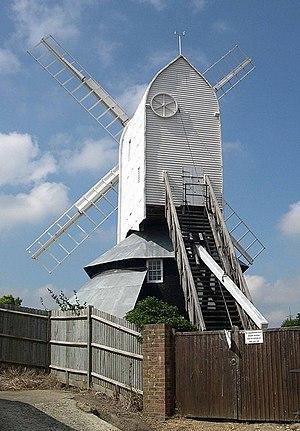
Cette liste des musées du East Sussex, Angleterre contient des musées qui sont définis dans ce contexte comme des institutions qui recueillent et soignent des objets d'intérêt culturel, artistique, scientifique ou historique. leurs collections ou expositions connexes disponibles pour la consultation publique. Sont également inclus les galeries d'art à but non lucratif et les galeries d'art universitaires. Les musées virtuels ne sont pas inclus.